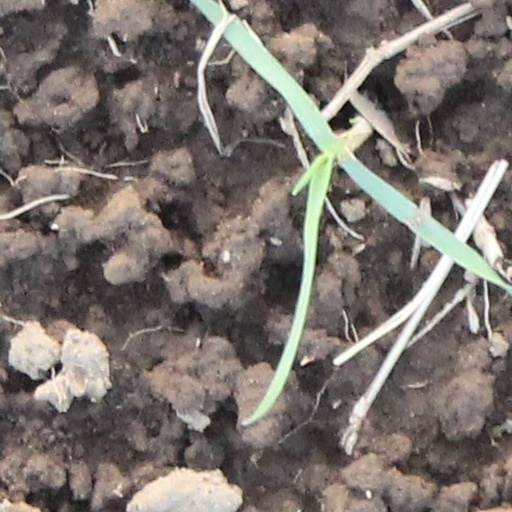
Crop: wheat